He Knew Women

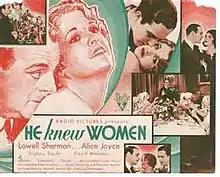
Theatrical release poster

He Knew Women is a 1930 American pre-Code comedy film directed by Hugh Herbert, from a screenplay by him and William B. Jutte, which was adapted from S. N. Behrman's 1927 play "The Second Man". It starred Lowell Sherman and Alice Joyce, in her second to last film role. The film broke even.